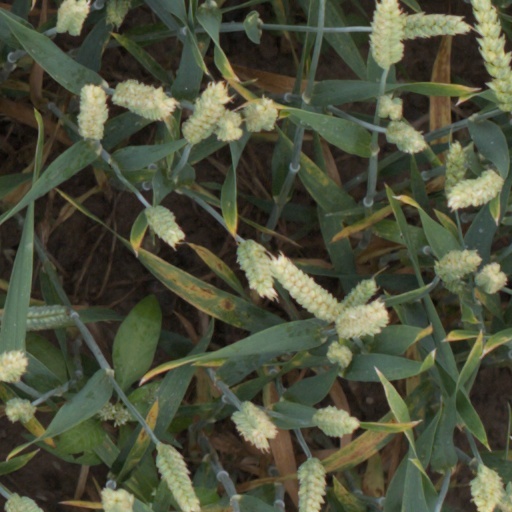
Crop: wheat